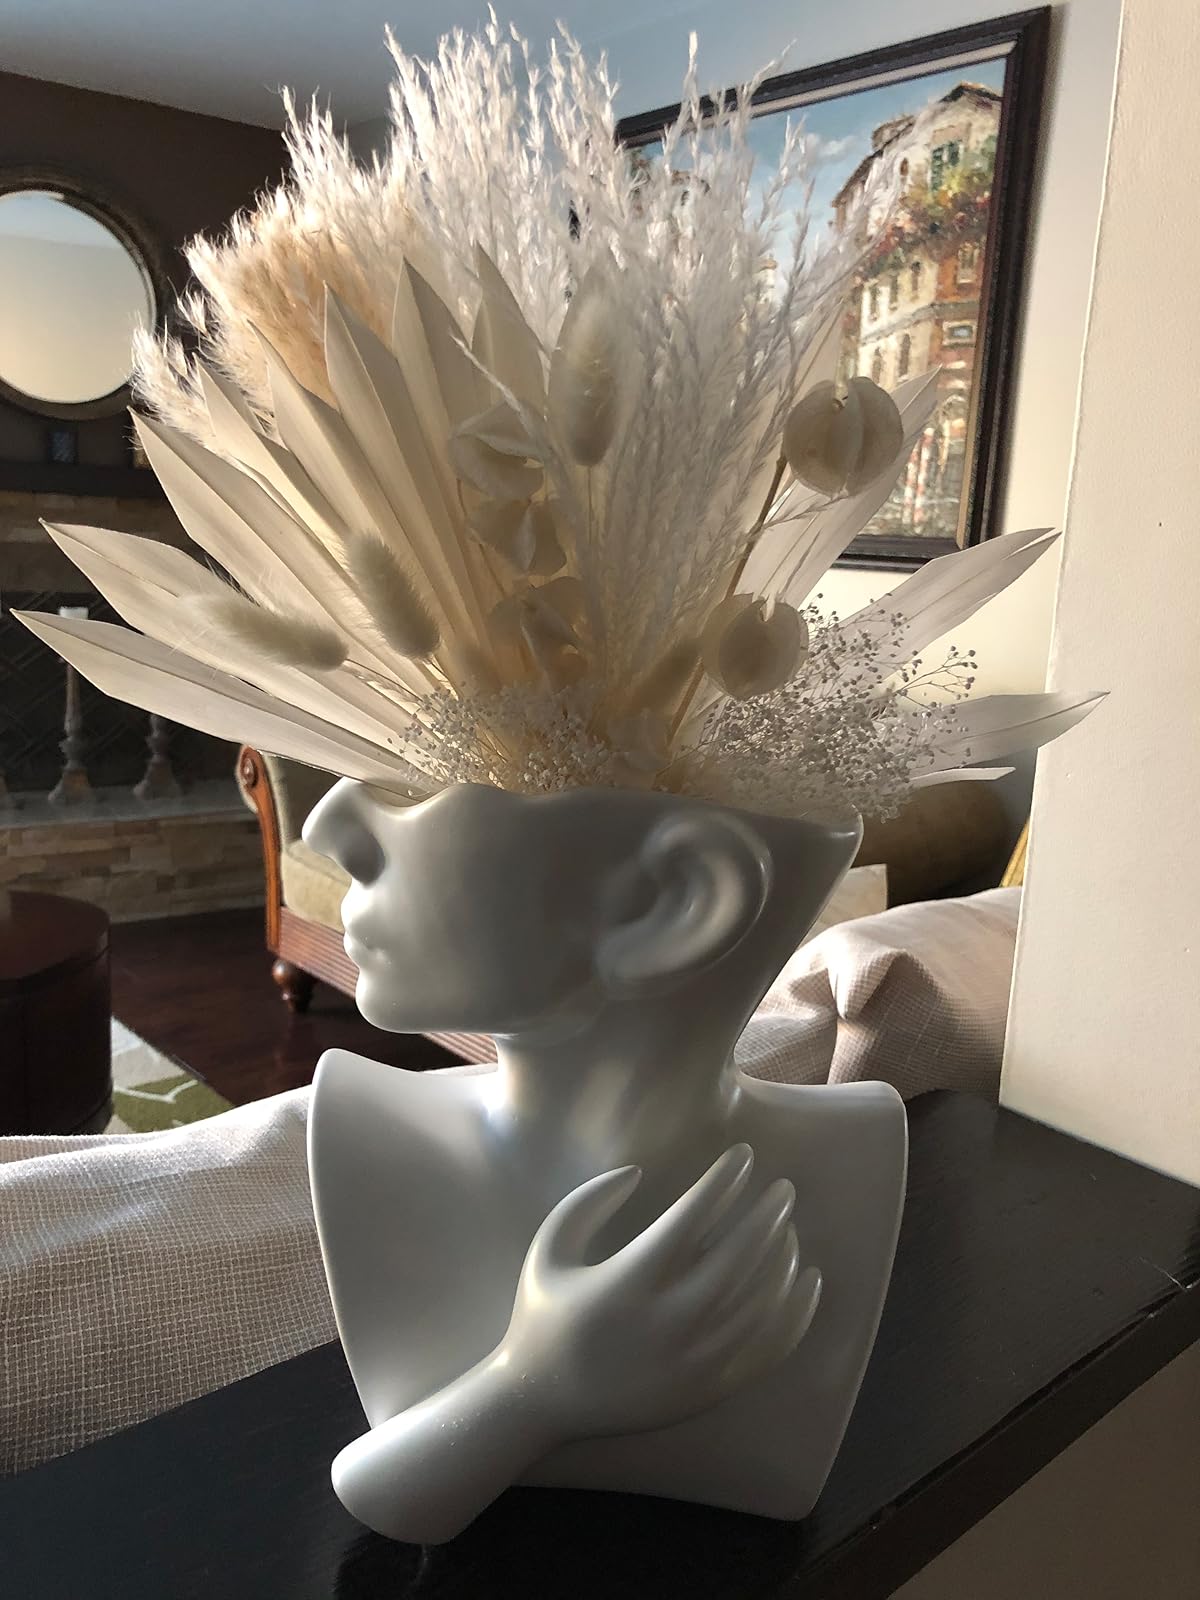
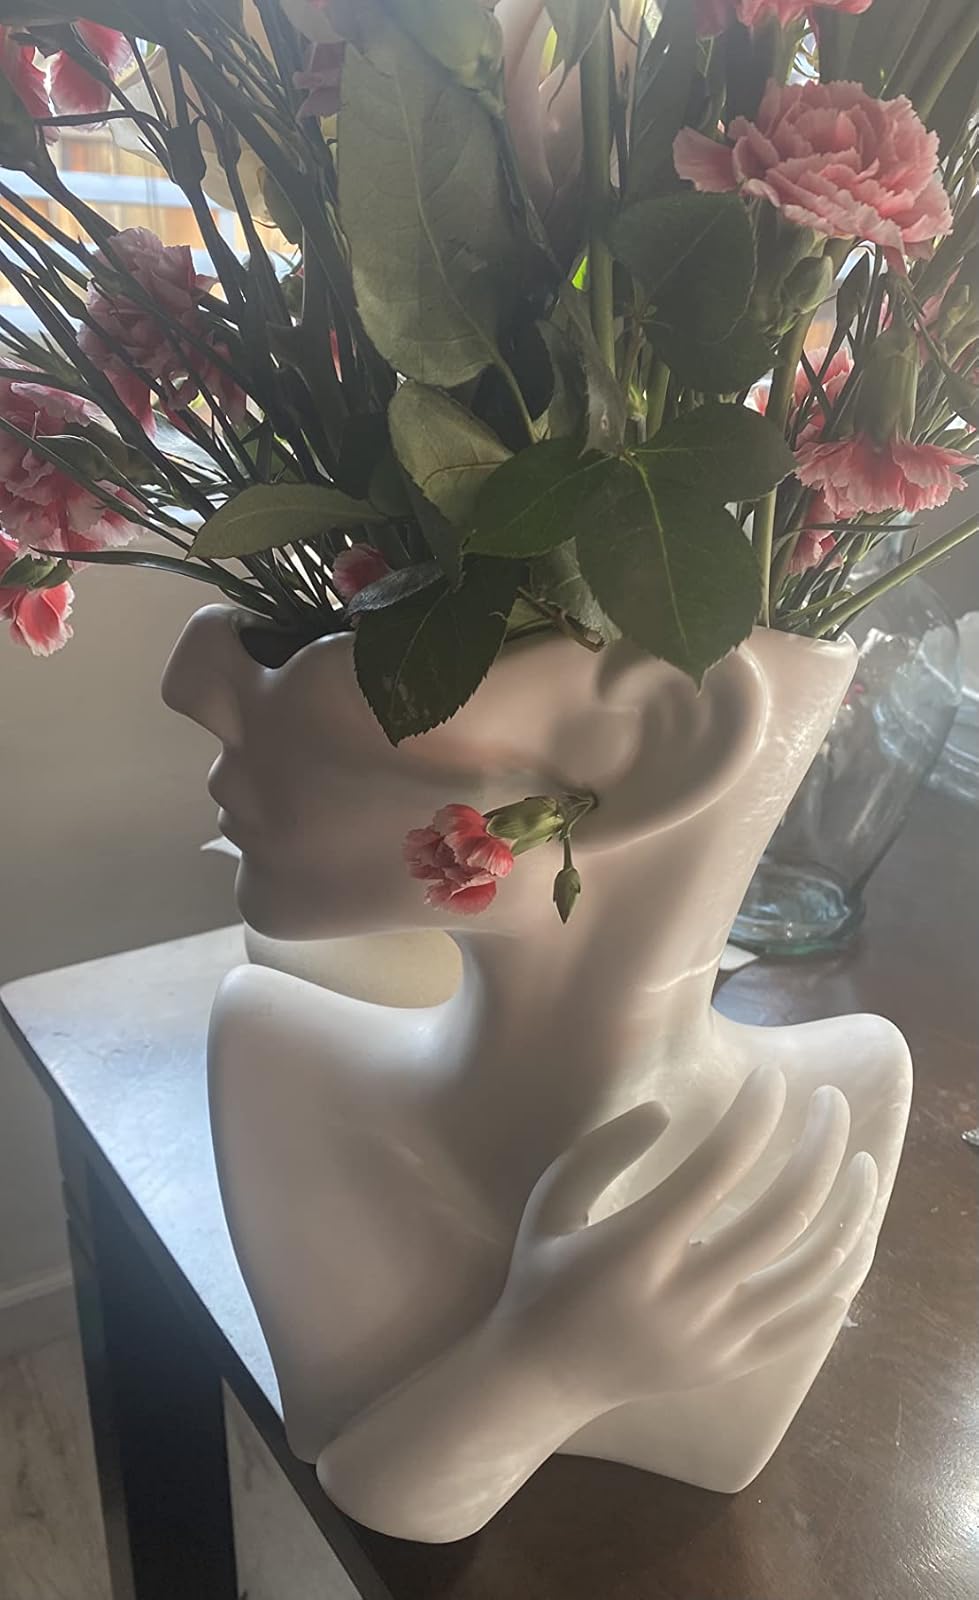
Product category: vase
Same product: yes